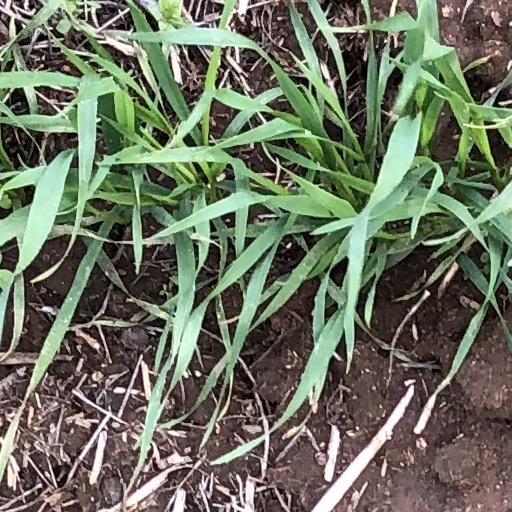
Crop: wheat